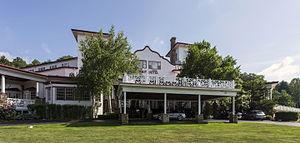
L'extérieur de l'hôtel Summit près de Uniontown, Pennsylvanie, Etats-Unis This is an image of a place or building that is listed on the National Register of Historic Places in the United States of America. Its reference number is 05000062